List of Billboard number-one country songs of 2020

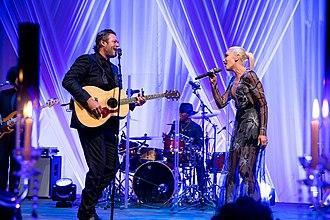
Singers Blake Shelton and Gwen Stefani

Hot Country Songs and Country Airplay are charts that rank the top-performing country music songs in the United States, published by "Billboard" magazine. Hot Country Songs ranks songs based on digital downloads, streaming, and airplay not only from country stations but from stations of all formats, a methodology introduced in 2012. Country Airplay, which began being published in 2012, is based solely on country radio airplay, a methodology that had previously been used from 1990 to 2012 for Hot Country Songs.